São Tomé and Príncipe

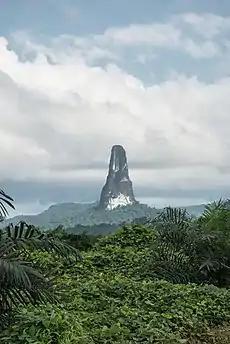
The Pico Cão Grande is a landmark needle-shaped volcanic plug peak in São Tomé and Príncipe

In the early 19th century, two new cash crops, coffee and cocoa, were introduced. By 1908, São Tomé had become the world's largest producer of cocoa, which remains the country's most important crop.